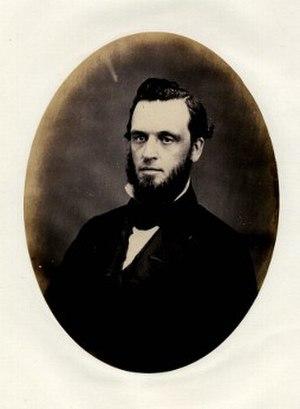
James Monroe est un homme politique américain.